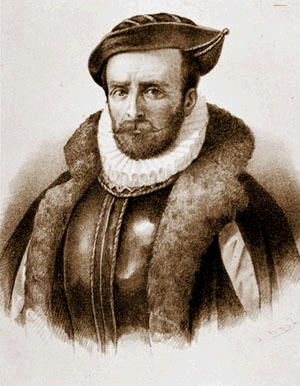
Álvaro de Mendaña
Álvaro de Mendaña y Neira var en spansk opdagelsesrejsende. Han er mest kendt for sine to rejser til Stillehavet i 1567–69 og 1595–96 på opdagelse efter Terra Australis. Han var nevø af Lope Garcia de Castro, som blandt andet var midlertidigt statsoverhoved i Peru.